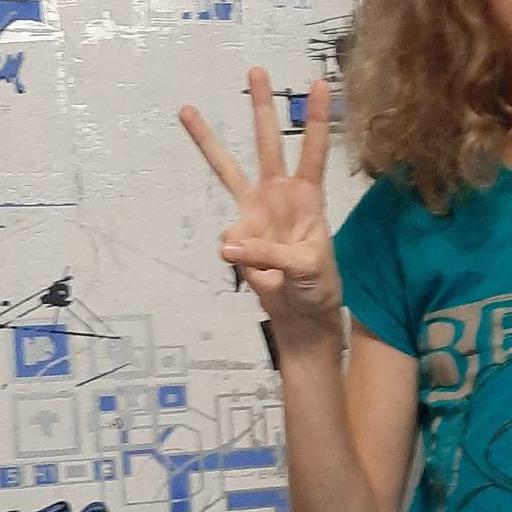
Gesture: three